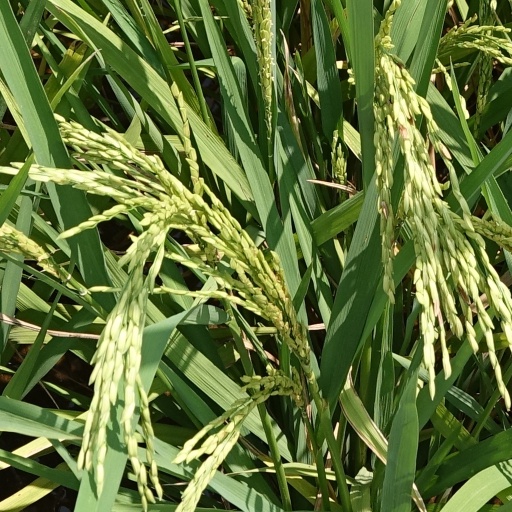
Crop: rice